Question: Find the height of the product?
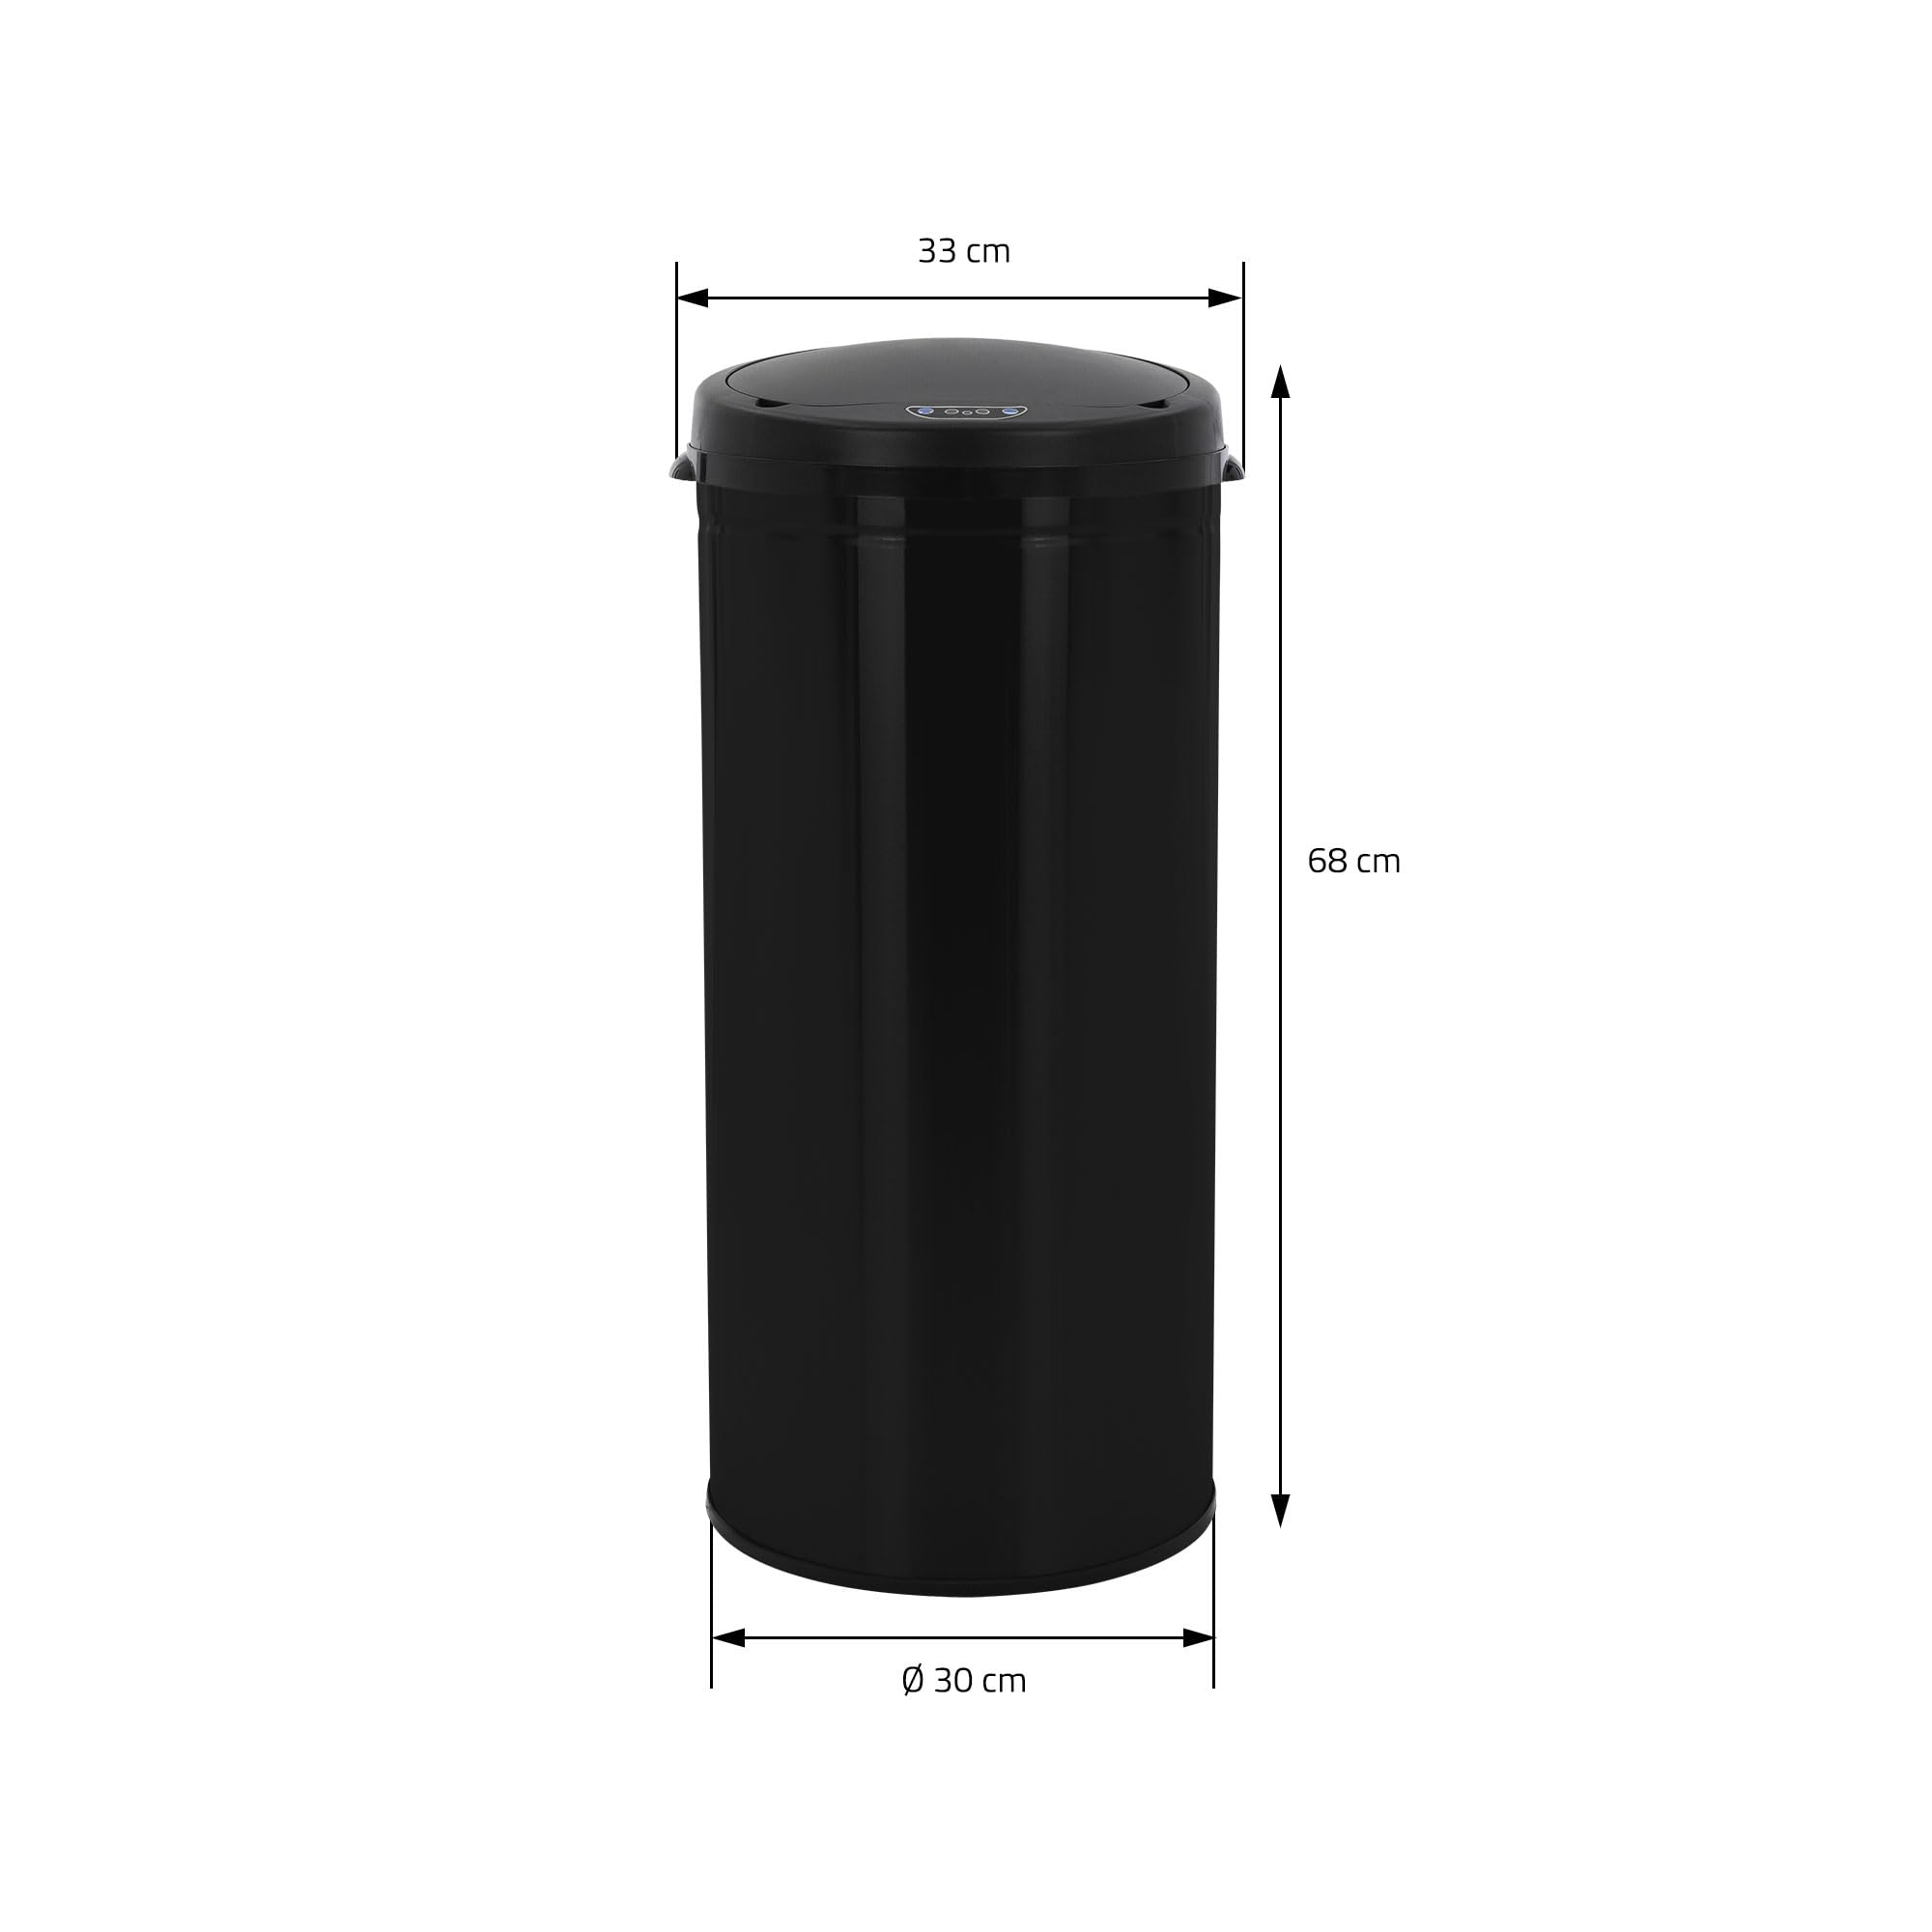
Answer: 68.0 centimetre